List of Bowling Green State University buildings

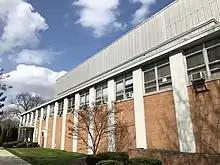
Memorial Hall / Anderson Arena

Built in 1960 at a cost of $1.2 million, the name Memorial Hall was chosen to honor those who lost their lives in war. From 1963 to 2011 it was the primary basketball venue of the university. Aerosmith performed here on October 12, 1974. President Gerald Ford held a rally here in 1976. President Ronald Reagan held a campaign rally here on September 26, 1984 with an attendance of 4,000. Sarah Palin held a 5,500 person rally at Anderson Arena on October 29, 2008. Gavin DeGraw, Michelle Branch, and Red Wanting Blue performed here in the 2010 centennial concert.